Máj (literary almanac)

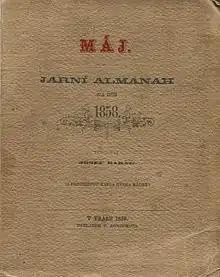

Máj was a Czech literary almanac published (in 1858, 1859, 1860 and 1862) by a group of authors centred around Jan Neruda and Vítězslav Hálek.